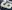
Number: 6